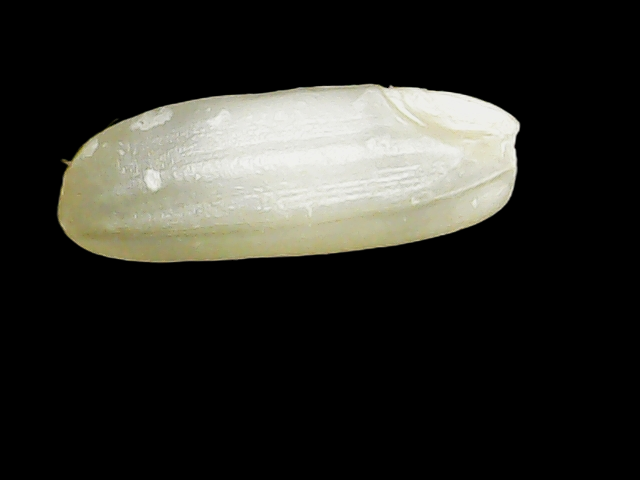
Rice variety: Binadhan23